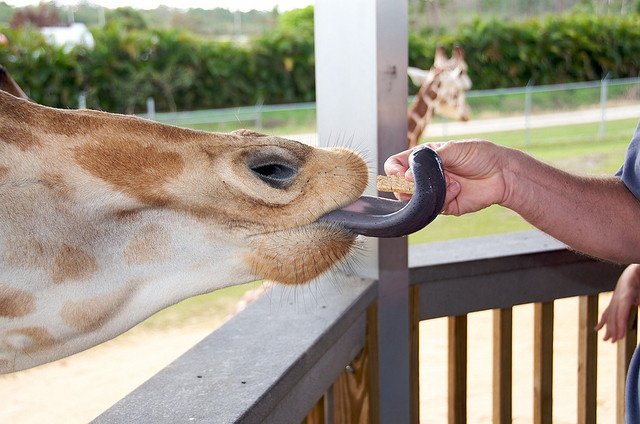
A giraffe eating from the hand of someone on a feeding platform.
Giraffe being hand fed by a person behind a fence.
some kind of animal that is licking someones hand
A giraffe eating a piece of food from someone's hand.
A giraffe sticking its tongue out as a person feeds it.